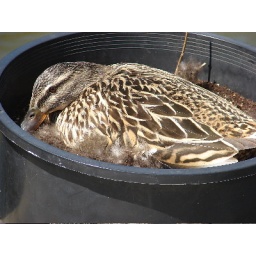
A mama duck, sitting on a clutch of eggs that she laid in a flower pot at the Yacht Club.